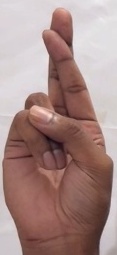
ASL sign: R